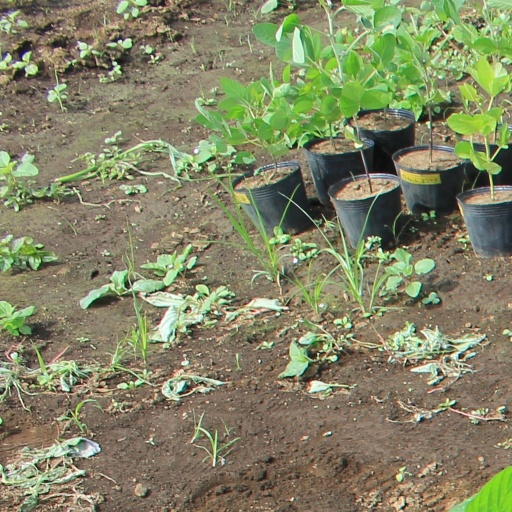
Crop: soybean